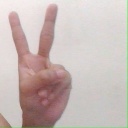
अक्षर: क